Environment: real
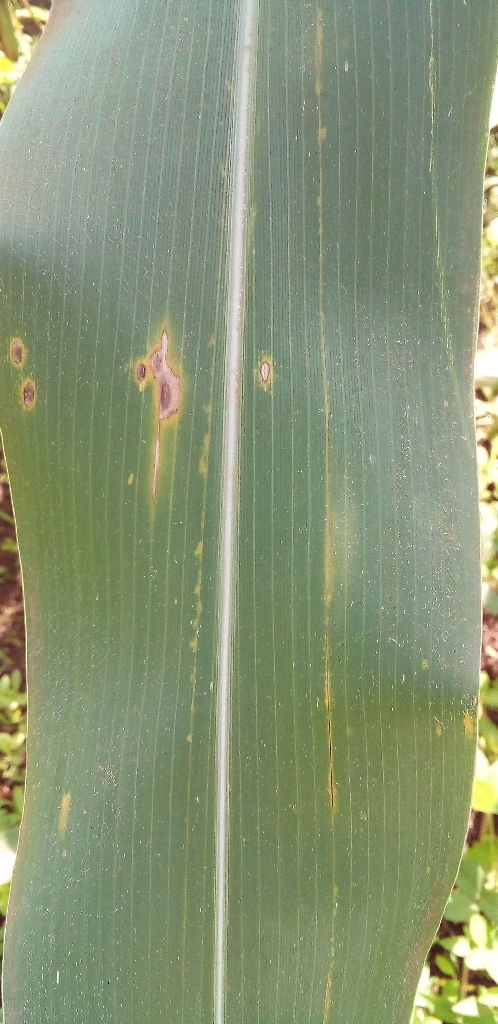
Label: northern_corn_leaf_blight